Bamboo

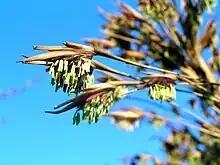
Flowering bamboo

Bamboos seldom and unpredictably flower and the frequency of flowering varies greatly from species to species. Once flowering takes place, a plant declines and often dies entirely. In fact, many species only flower at intervals as long as 65 or 120 years. These taxa exhibit mass flowering (or gregarious flowering), with all plants in a particular 'cohort' flowering over a several-year period. Any plant derived through clonal propagation from this cohort will also flower regardless of whether it has been planted in a different location. The longest mass flowering interval known is 120 years, and it is for the species "Phyllostachys bambusoides" (Sieb. & Zucc.). In this species, all plants of the same stock flower at the same time, regardless of differences in geographic locations or climatic conditions, and then the bamboo dies. The commercially important bamboo Guadua, or Cana brava ("Guadua angustifolia") bloomed for the first time in recorded history in 1971, suggesting a blooming interval well in excess of 130 years. The lack of environmental impact on the time of flowering indicates the presence of some sort of "alarm clock" in each cell of the plant which signals the diversion of all energy to flower production and the cessation of vegetative growth. This mechanism, as well as the evolutionary cause behind it, is still largely a mystery.